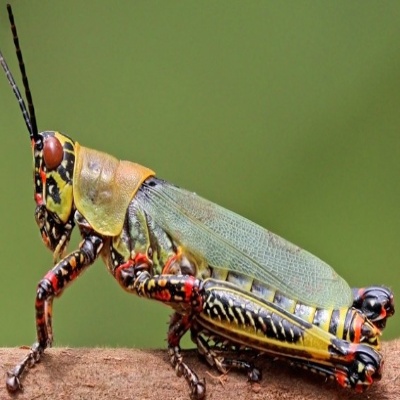
Crop: Maize
Condition: grasshoper